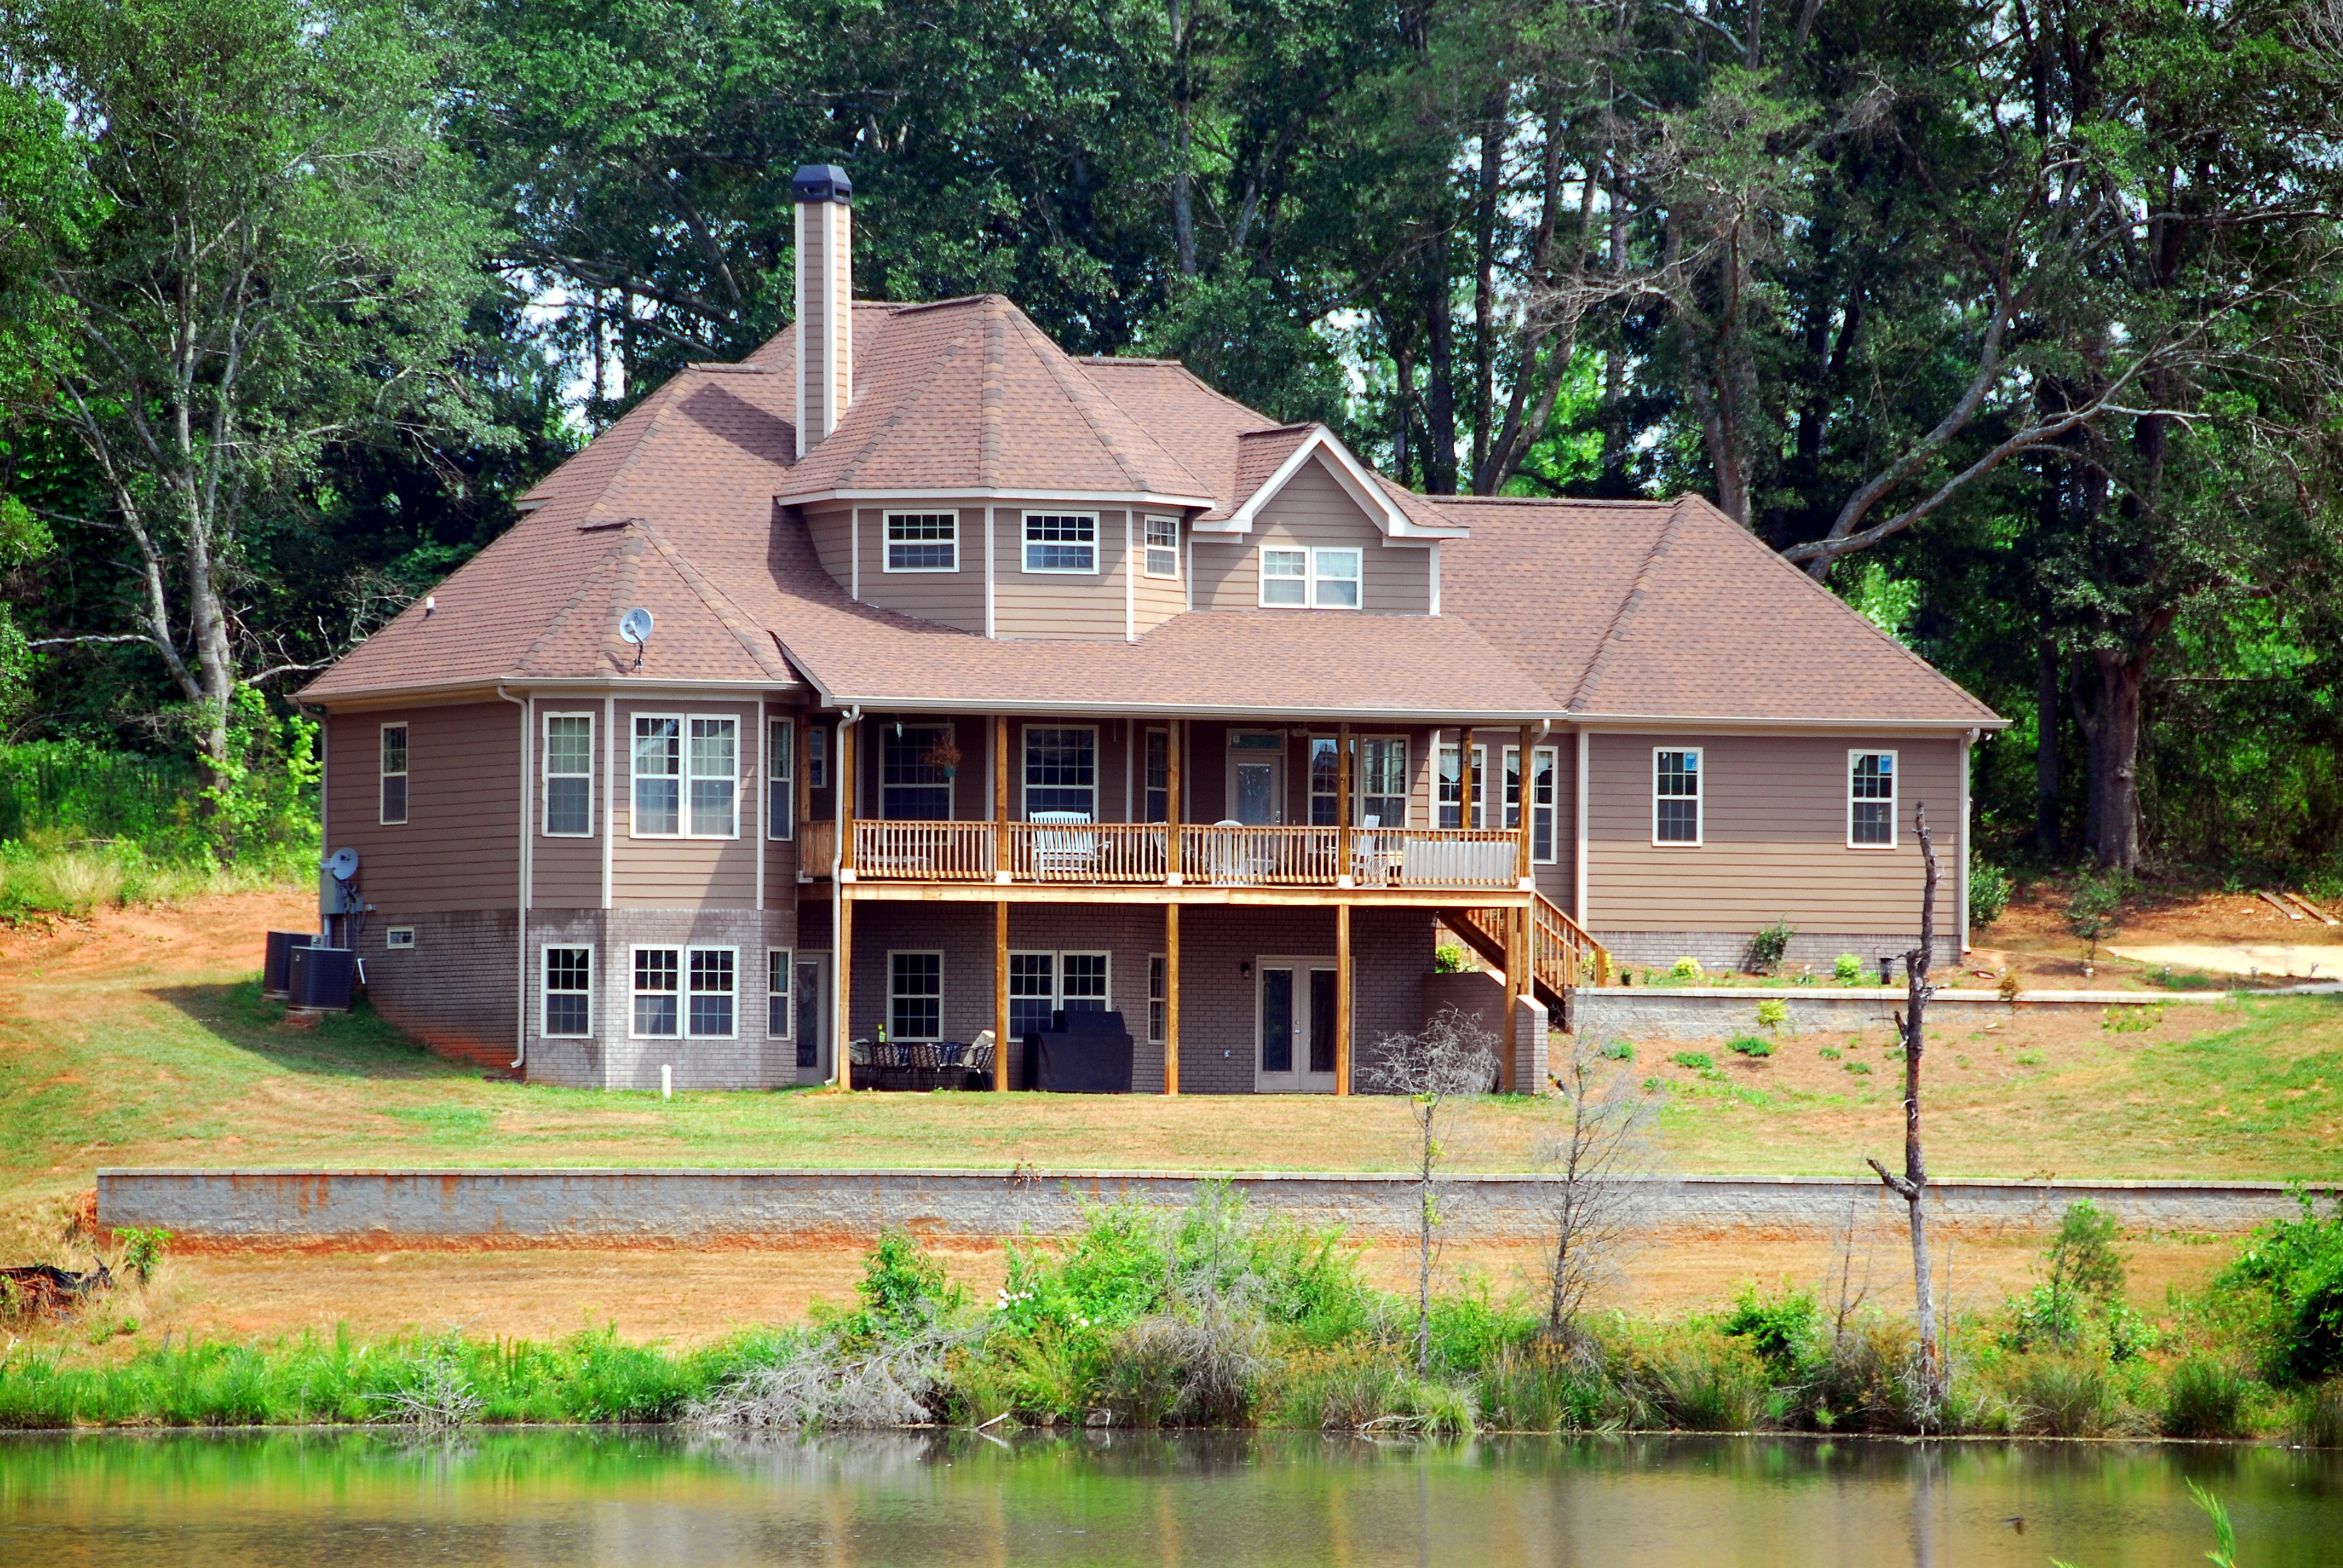
landscape, grass, architecture, wood, farm, lawn, house, building, home, shack, suburb, cottage, boathouse, residence, property, exterior, residential, lifestyle, living, family, luxury, farmhouse, new, sale, estate, log cabin, yard, real estate, rural area, insurance, new home, mortgage, family home, upscale, residential area